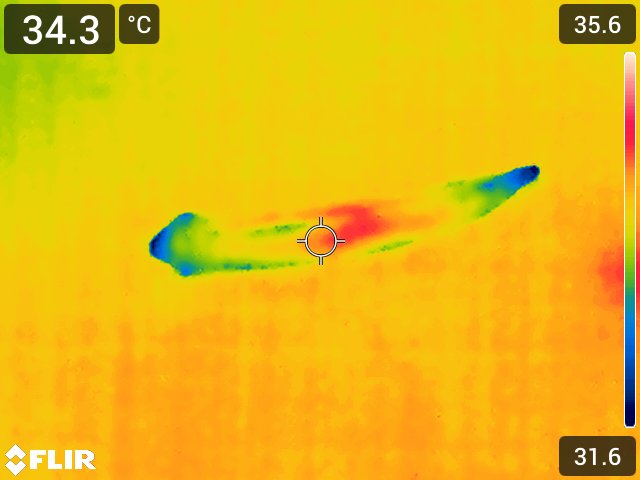
Maturity: over_matured